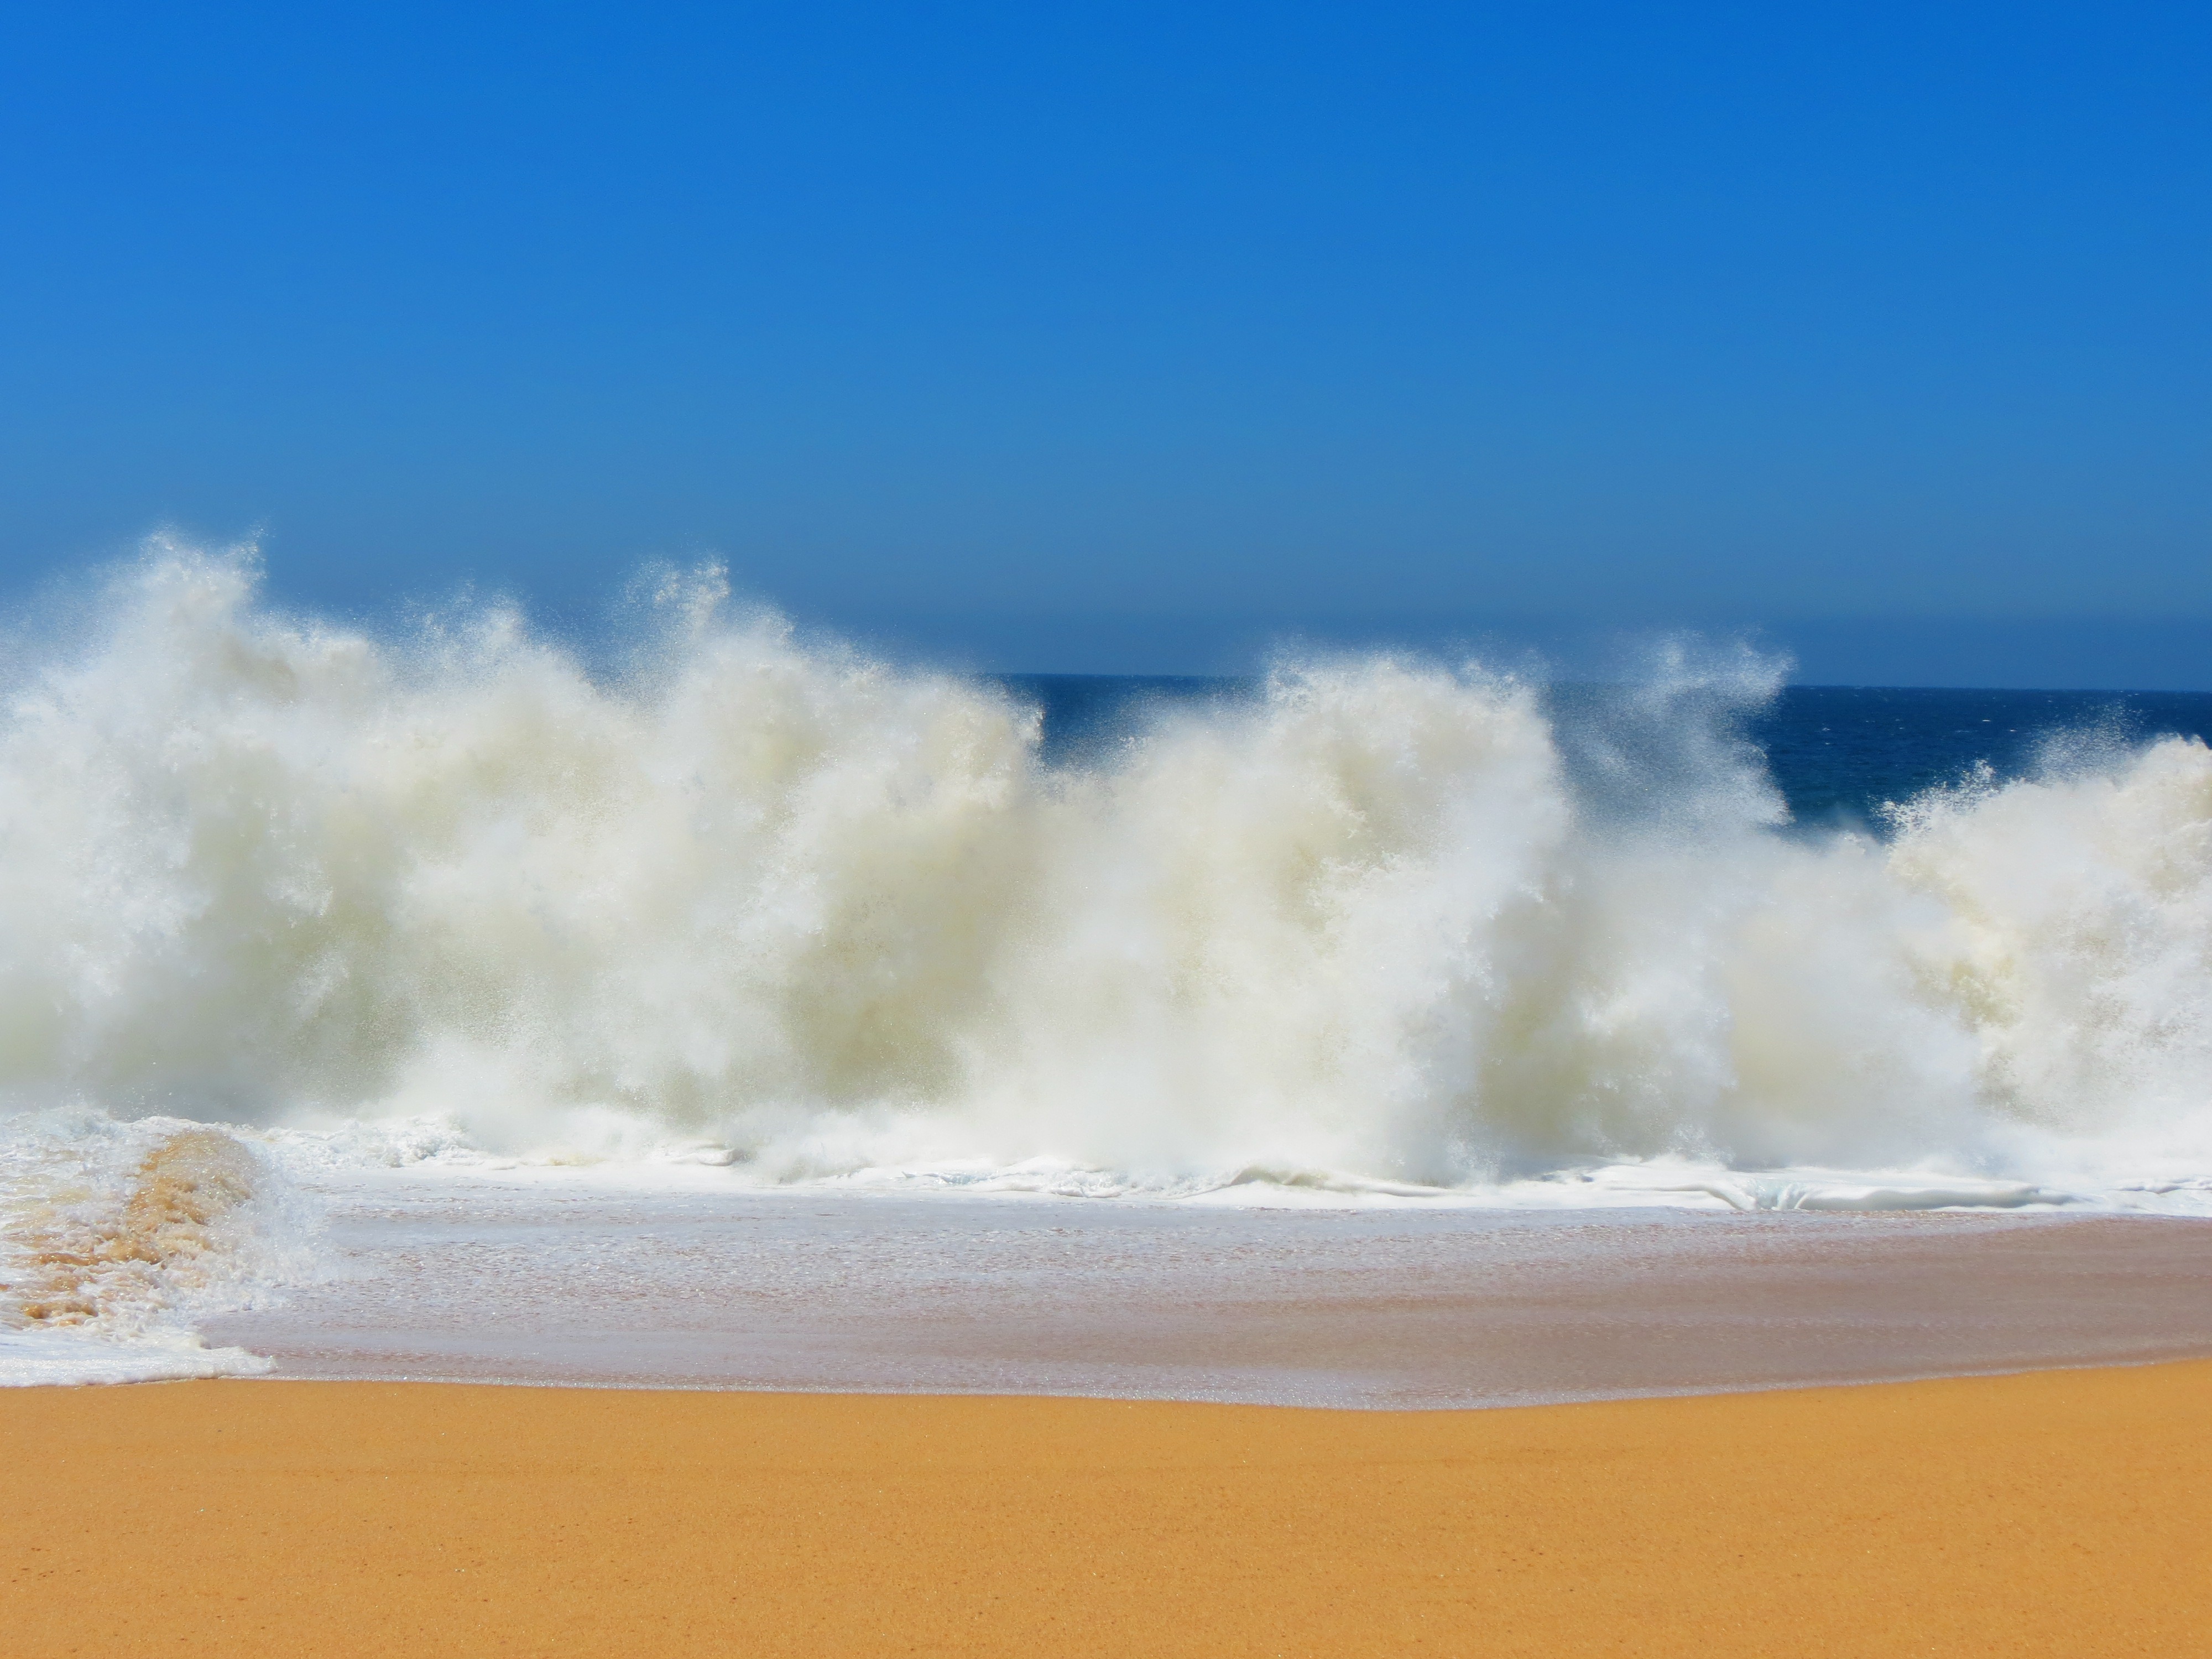
beach, sea, coast, water, sand, ocean, horizon, cloud, sky, shore, wave, view, coastal, coastline, shoreline, tranquil, seascape, material, body of water, outdoors, waves, clouds, mexico, habitat, cabo, crashing waves, natural environment, wind wave, lover's beach